Gopi Krishna Nema

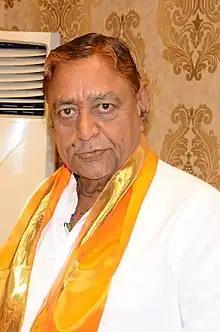

Gopi Krishna Nema is an Indian politician and member of the Bharatiya Janata Party. Nema is a former member of the Madhya Pradesh Legislative Assembly from the Indore-3 constituency in Indore district. In August 2018, Nema was appointed the president of BJP for Indore city.